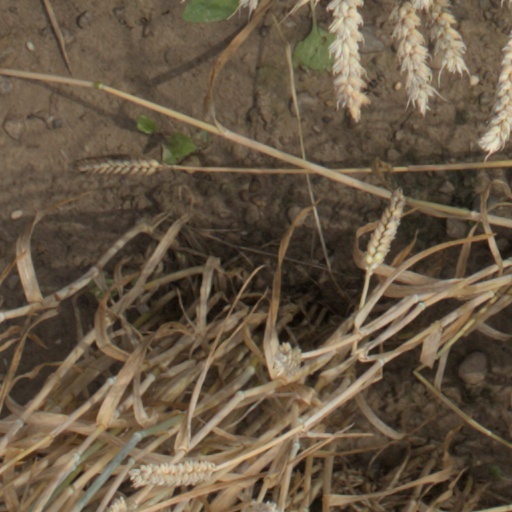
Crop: wheat